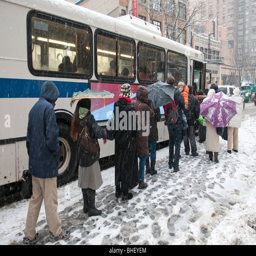
people waiting to board a bus during a snowstorm